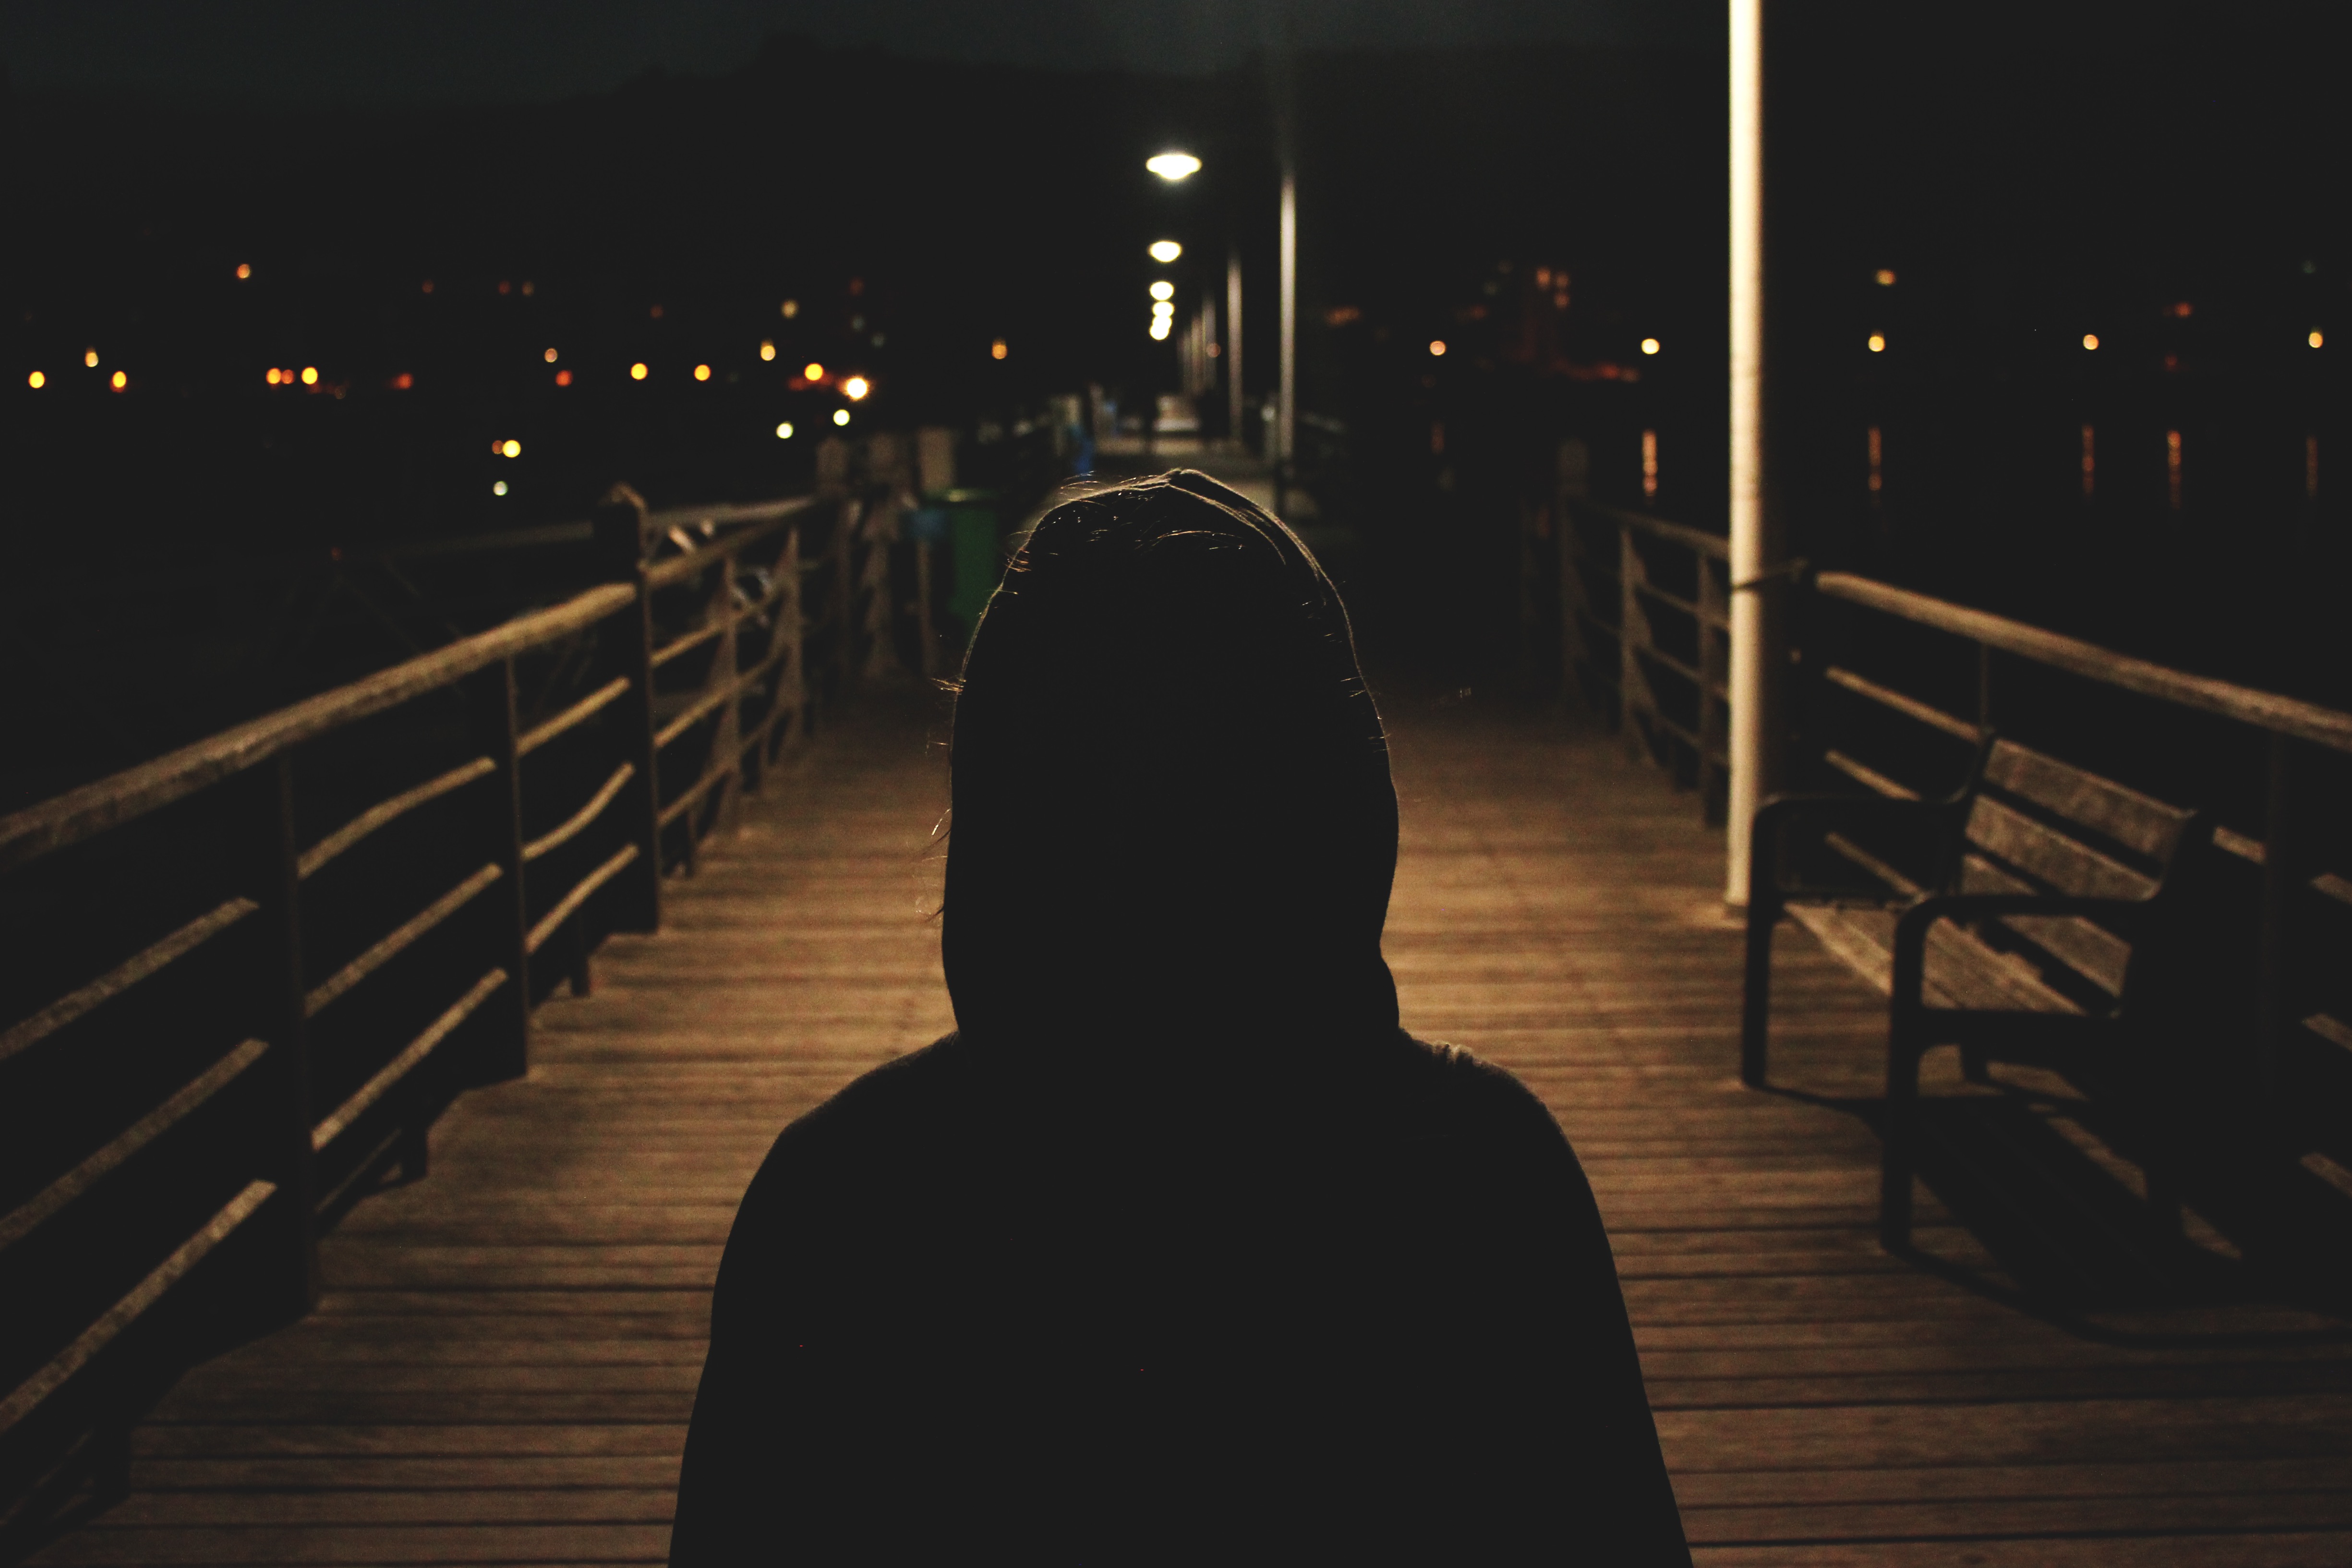
silhouette, light, night, morning, alone, stranger, evening, reflection, shadow, foreboding, darkness, lighting, shape, midnight, screenshot